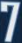
Number: 7